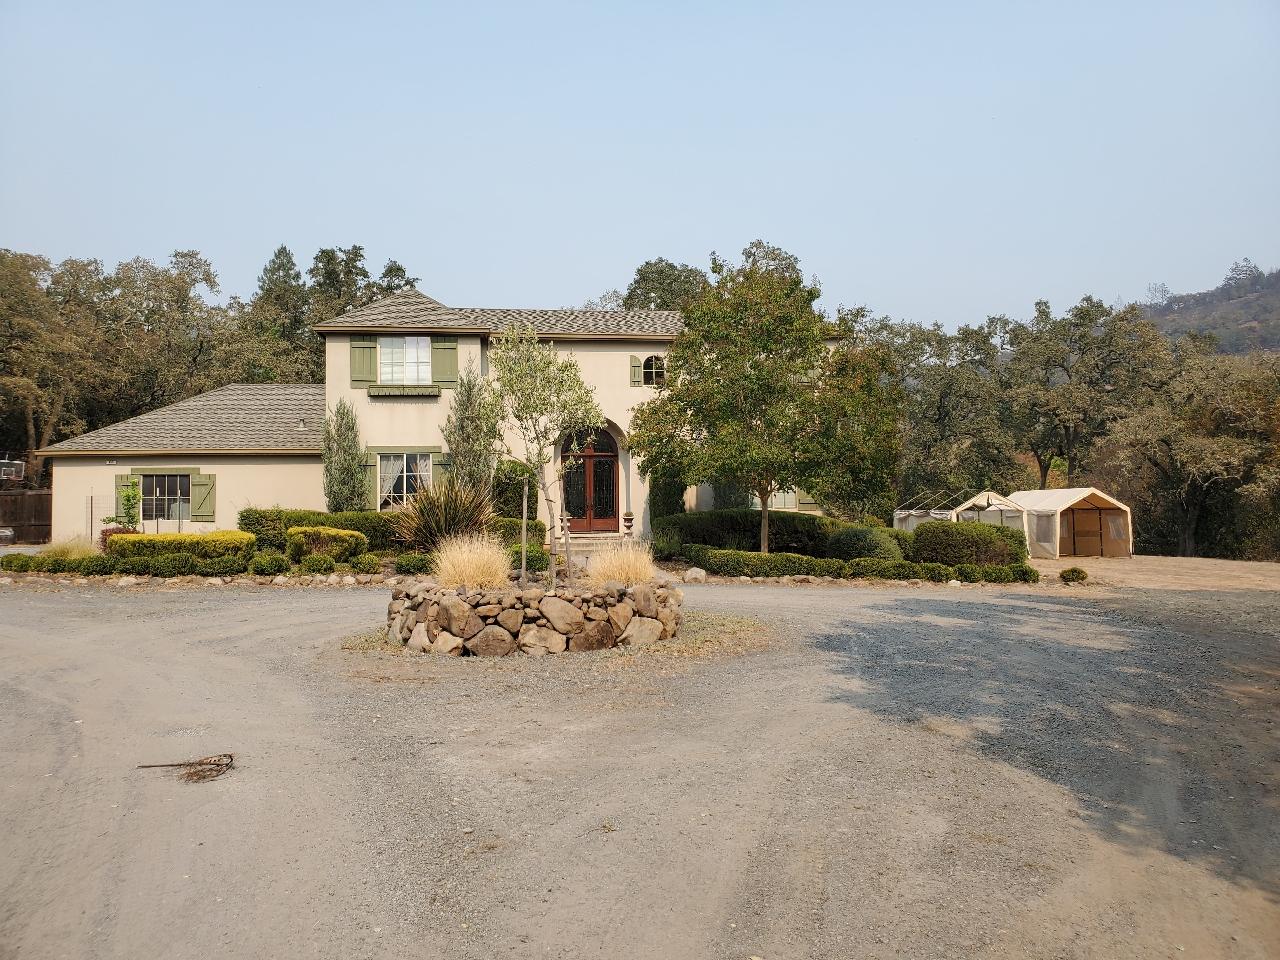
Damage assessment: no_damage